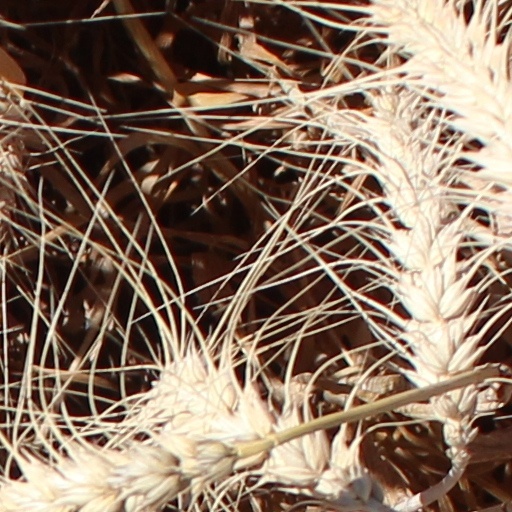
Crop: wheat